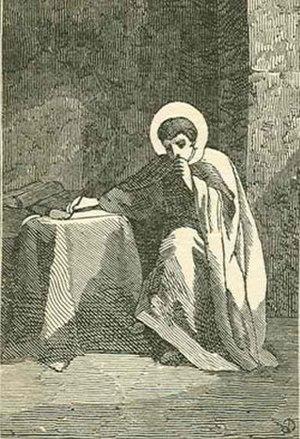
Prosper d'Aquitaine, naquit en Aquitaine vers 390. C'est un écrivain chrétien, disciple de saint Augustin, avec lequel il correspondit et dont il appuya le combat contre les pélagiens. Il s'attacha à diffuser la doctrine de la grâce de saint Augustin. C'est aussi le premier continuateur de la Chronique universelle de saint Jérôme. Il meurt vers 463. Saint laïc, il est fêté le 25 juin.